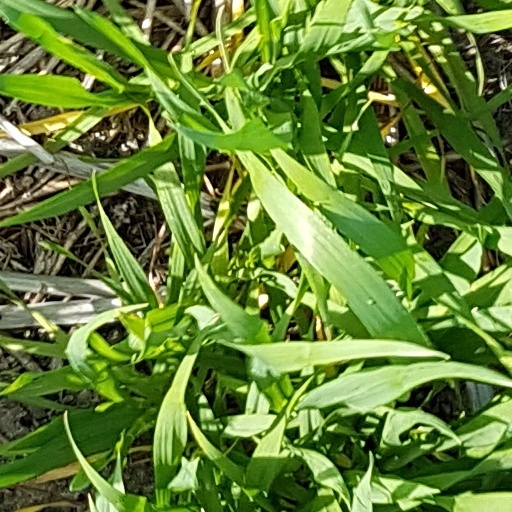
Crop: wheat